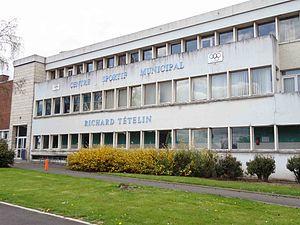
Arras Pays d'Artois Basket Féminin est un club français de basket-ball féminin français basé dans la ville d'Arras.